Helm Field

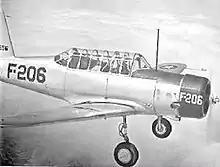
Vultee BT-13 Valiant in California, an Army training plane

West Field also called Lemoore Auxiliary Army Airfield (A-5) was located at , near Huron, California. This was a 3,000 by 3,000 foot landing mat on 522.32 acres. West Field was 14 miles west of Lemoore Army Airfield. The Army purchased the farmland on 4 February 1943. After the war the Airfield was abandoned and returned to farmland, that land was sold off on 12 September 1947.